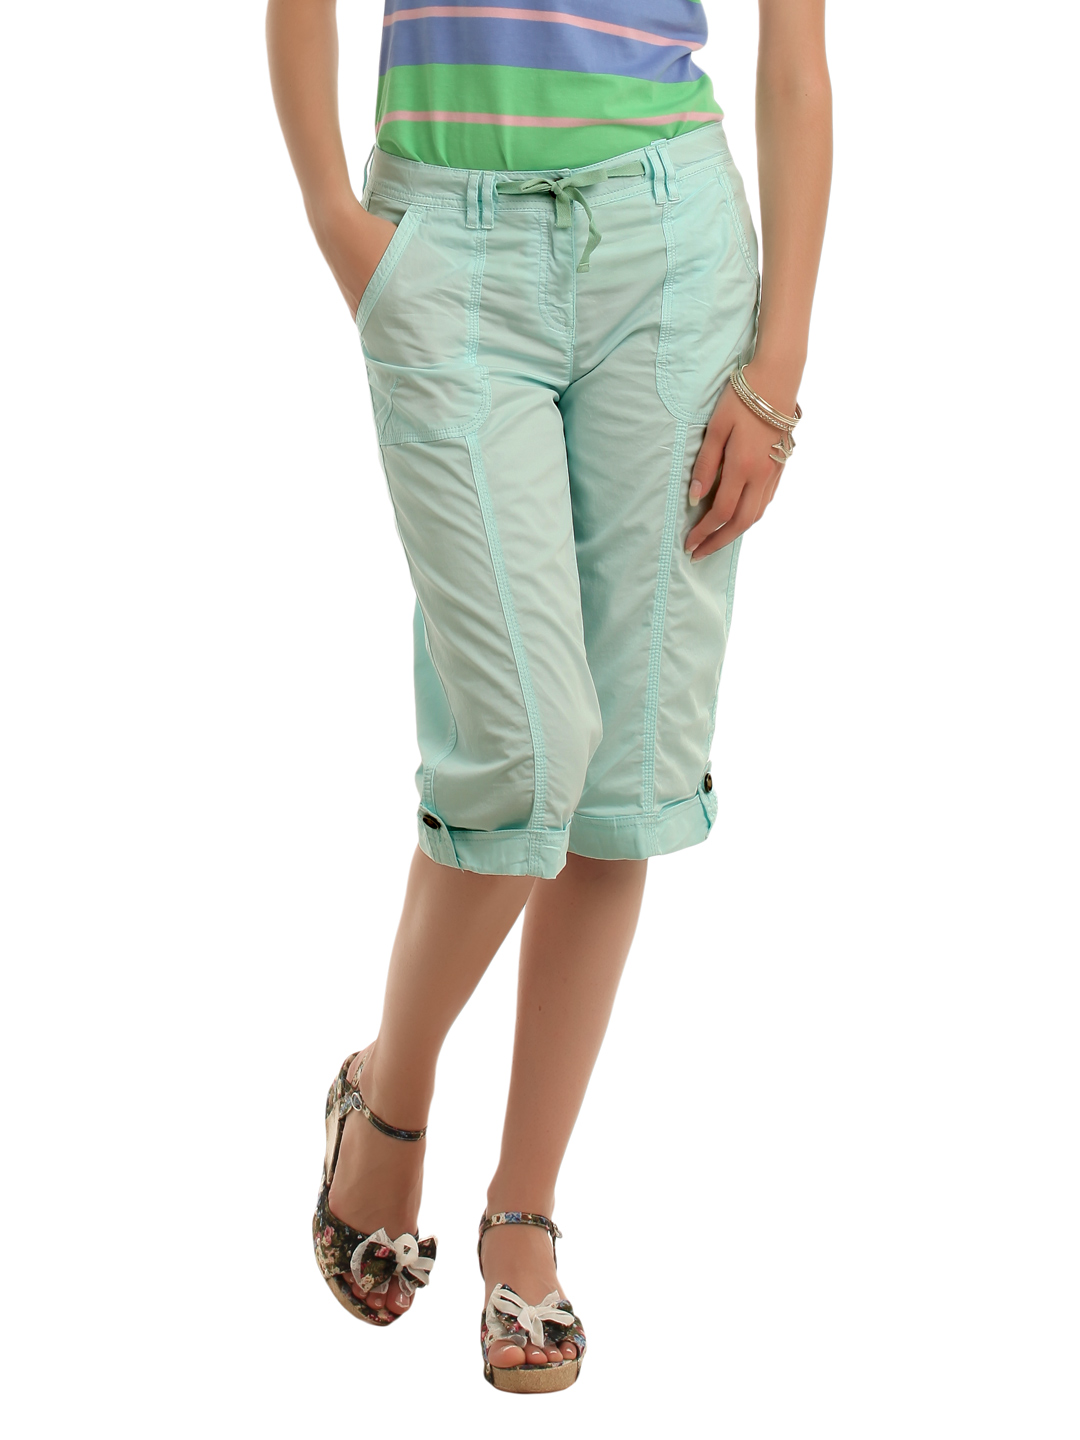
Allen Solly Woman Blue Capri
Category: Apparel / Bottomwear / Capris
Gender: Women
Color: Blue
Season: Summer 2013
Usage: Casual